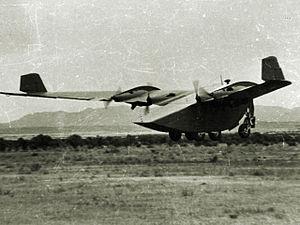
Le IAME 38 Naranjero est un avion de transport quadrimoteur expérimental argentin des années 1960, conçu sous la direction de Reimar Horten et basé sur le projet allemand Horten Ho VIII. Il fut construit par l'IAME, désormais DINFA.